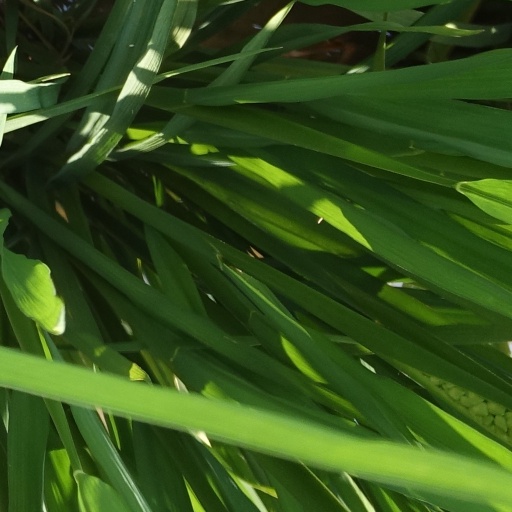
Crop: rice